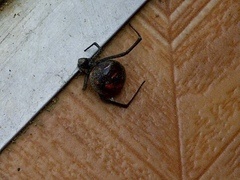
Species: Lactrodectus_hesperus